Fortún Ochoiz

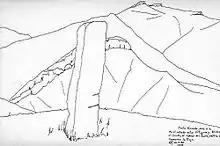
At there still exists a menhir that is one of the boundary stones that fixed the division between Fortún's lands in Navarre and those of neighbouring Castile in 1016.

Fortún Ochoiz or Fortún Ochoa ("floruit" 1013–1050) was a Navarrese nobleman, diplomat, and statesman. Throughout his known career he held the "tenencia" of La Rioja, an important marcher lordship, the rump of the Kingdom of Viguera, and the foundation for the Lordship of Los Cameros. Fortún helped fix the border between southwestern Navarre and the Kingdom of Castile, and he married into the royal family and fought alongside his father-in-law, García Sánchez III in the "Reconquista". His ancestors may have belonged to the Banu Qasi, themselves descended from Visigothic nobility, and his descendants continued to rule their patrimony until the twelfth century.